San Antonio Spurs

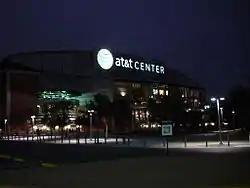
Frost Bank Center (then-AT&T Center), the home of the Spurs, at night in 2006

Paired together, the 7'1" Robinson and the 6'11" Duncan became known as the Twin Towers. The Twin Towers played together for the Spurs from 1997 to 2003. Both Robinson and Duncan were skilled offensive players, and the Twin Towers also anchored the Spurs' formidable defense. The duo helped lead the team to NBA championships in 1999 and 2003.